Johann Hedwig

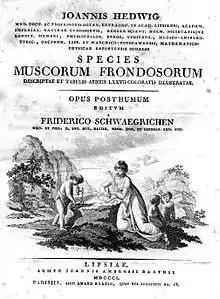
Cover of "Species Muscorum Frondosorum"

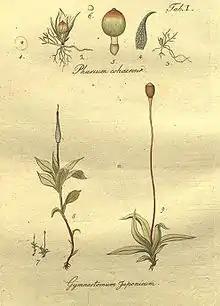
Plate from "Species Muscorum Frondosorum"

After receiving his degree, Hedwig worked as a physician for the next twenty years. When he was not granted a license to practice in Transylvania with his Leipzig degree, he worked as a general practitioner in Chemnitz. It was during this time when he first pursued botany as a hobby. He would routinely collect samples in the morning before work, then study his accumulation in the evening. He also was gifted a microscope and a small library, courtesy of Johann Christian Daniel von Schreber.